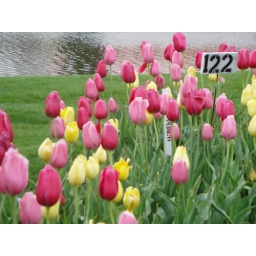
Numbered signs are posted in the beds so visitors can order Holland bulbs of the tulips they like best.